Bashneft

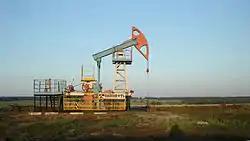
Bashneft oil pump in Bashkortostan

The Russian holding Sistema bought a controlling stake in Bashneft in March 2009 for US$2 billion.